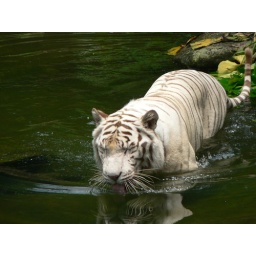
white tiger in water having a drink